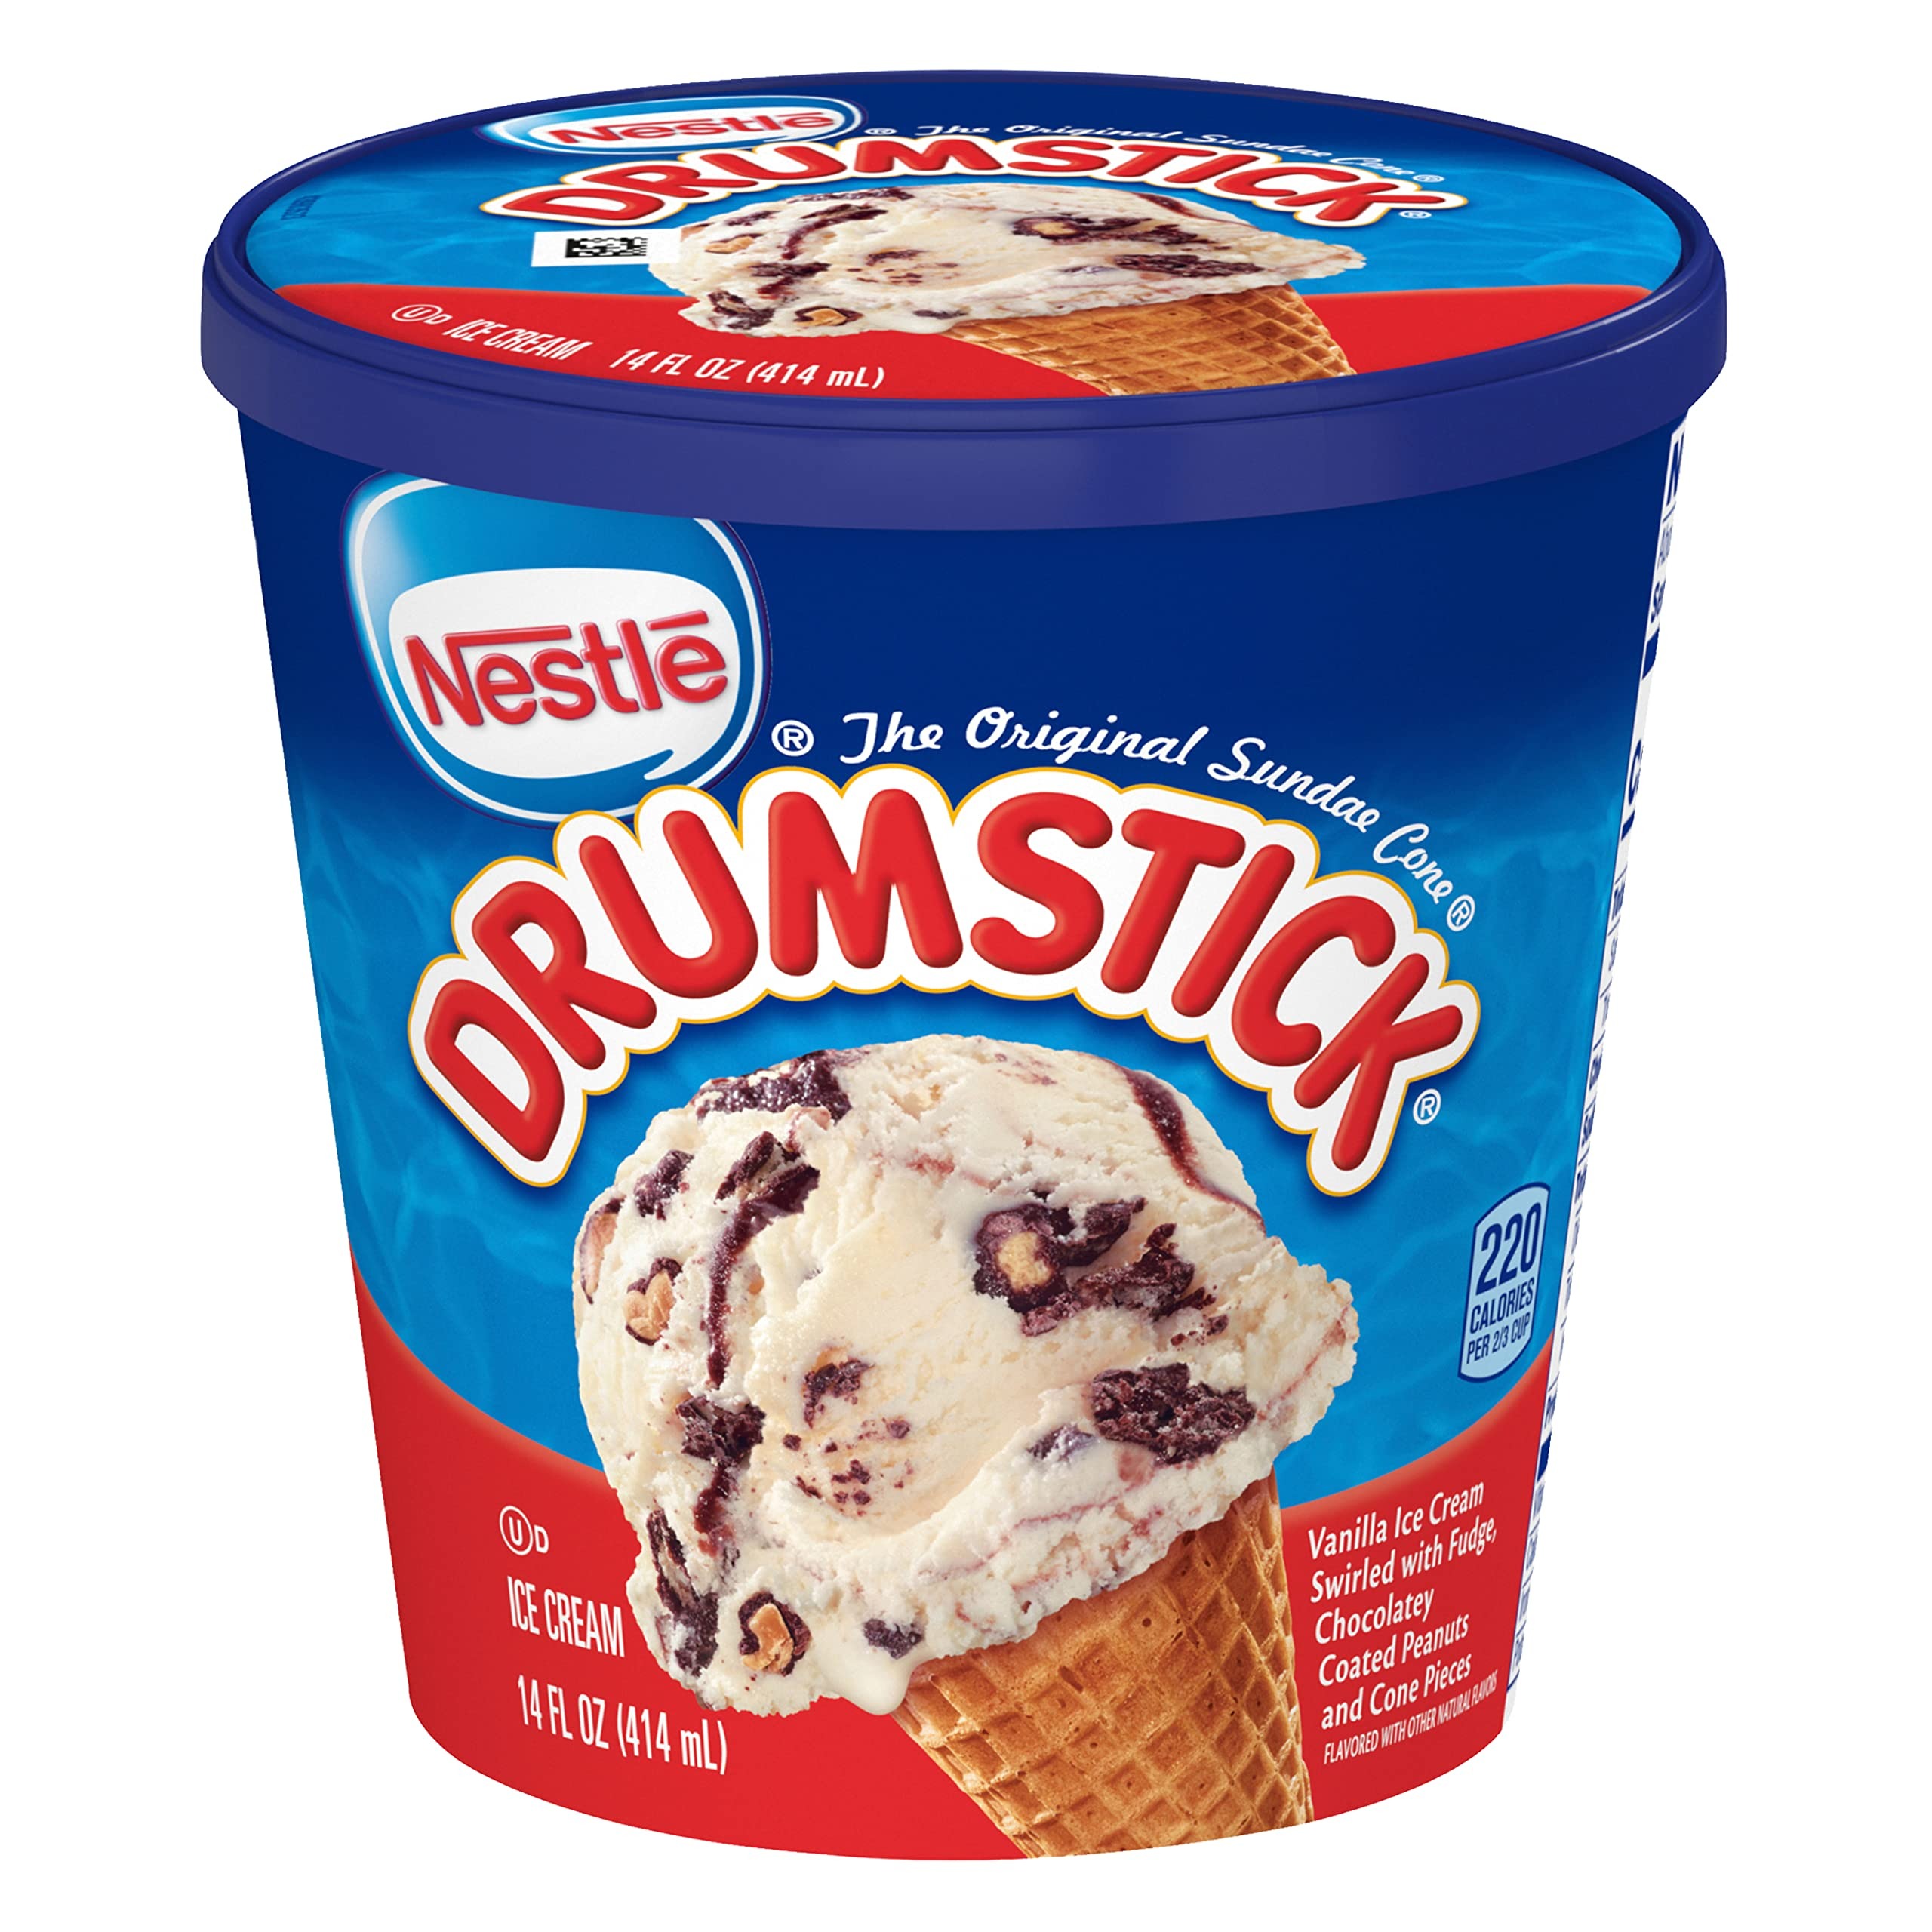
Item Name: Dreyer's Nestle Drumstick Ice Cream, 14 oz (Frozen)
Bullet Point 1: Vanilla Ice Cream Swirled with Fudge, Chocolaty Coated Peanuts and Cone Pieces
Bullet Point 2: Made with wholesome ingredients like skim milk
Bullet Point 3: Keep frozen until served
Value: 14.0
Unit: Ounce

Price: 2.99